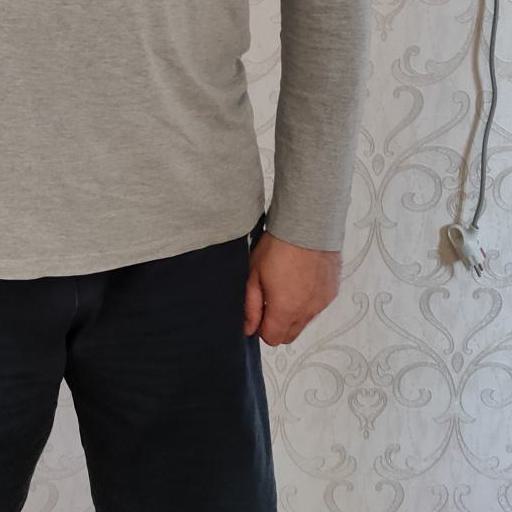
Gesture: no_gesture